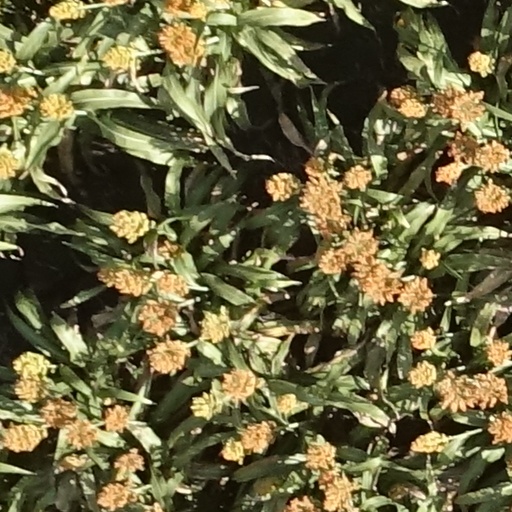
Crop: sorghum